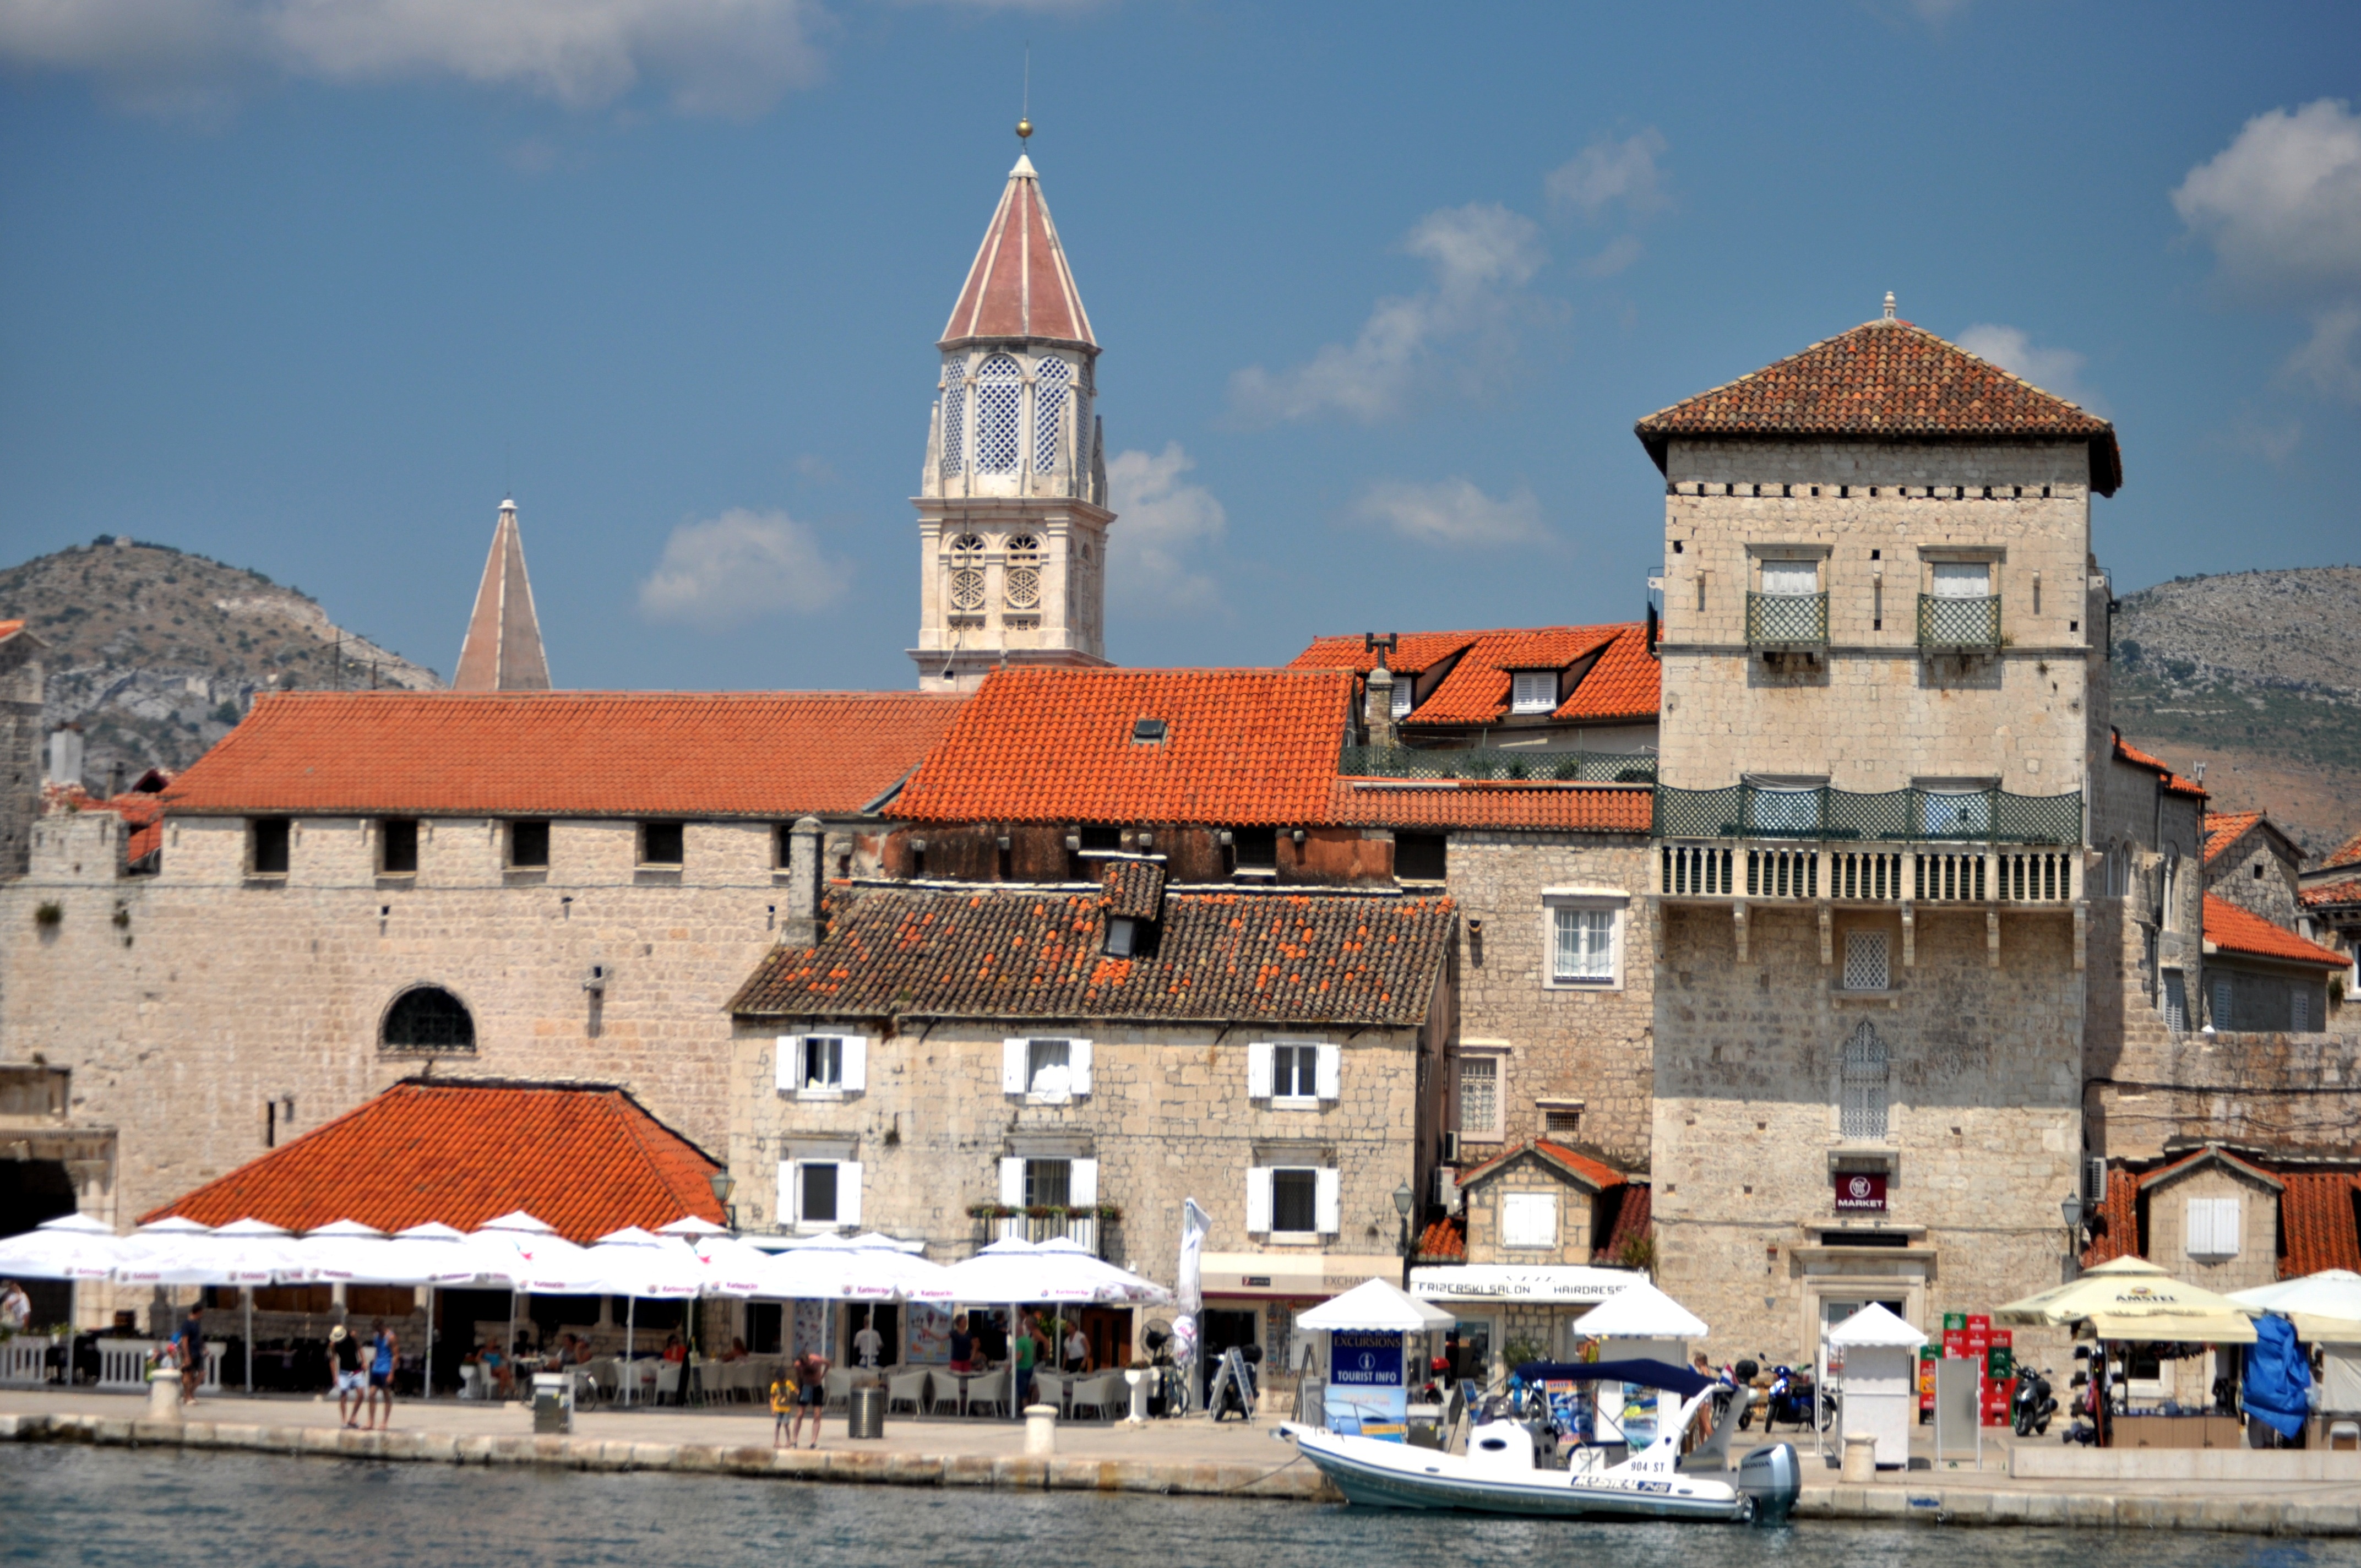
architecture, town, cityscape, vacation, tourist, village, europe, mediterranean, vehicle, church, historic, waterfront, tourism, waterway, place of worship, croatia, heritage, unesco, riva, destination, adriatic, dalmatia, trogir